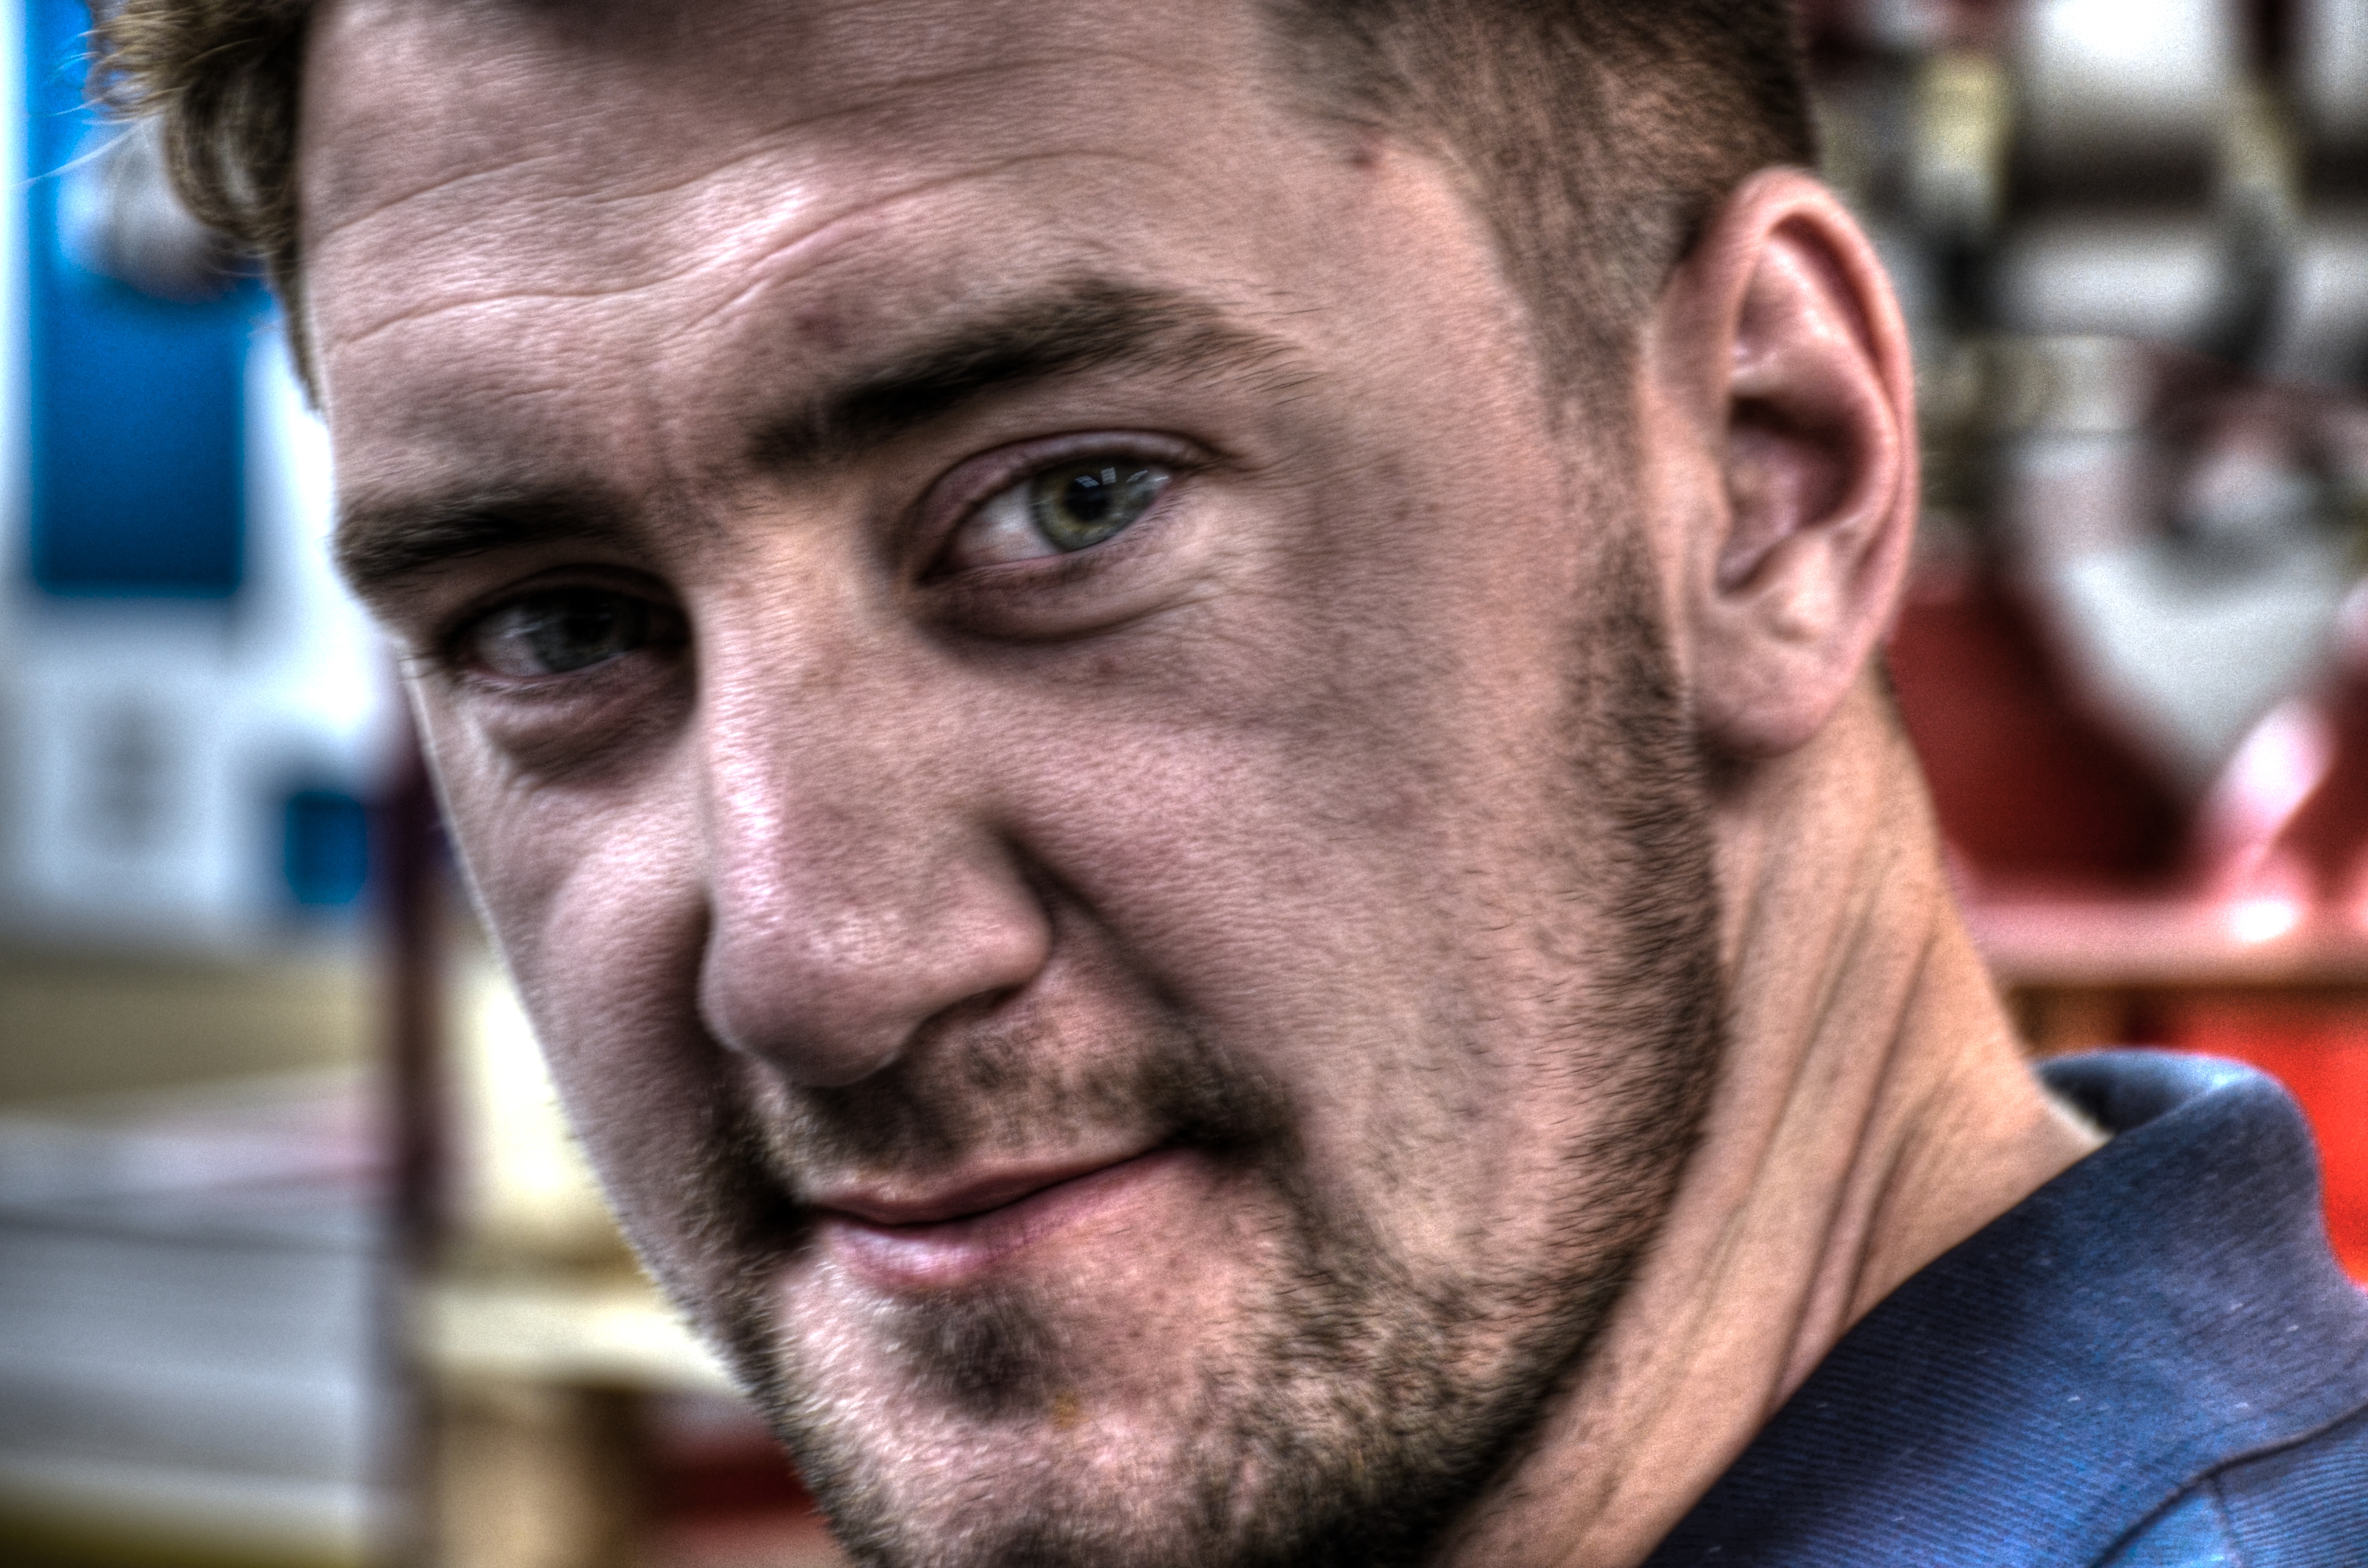
man, person, hair, street, male, stranger, portrait, nikon, close, hairstyle, beard, face, free, hdr, elements, head, photoshop, up, adobe, photomatix, d7000, facial hair